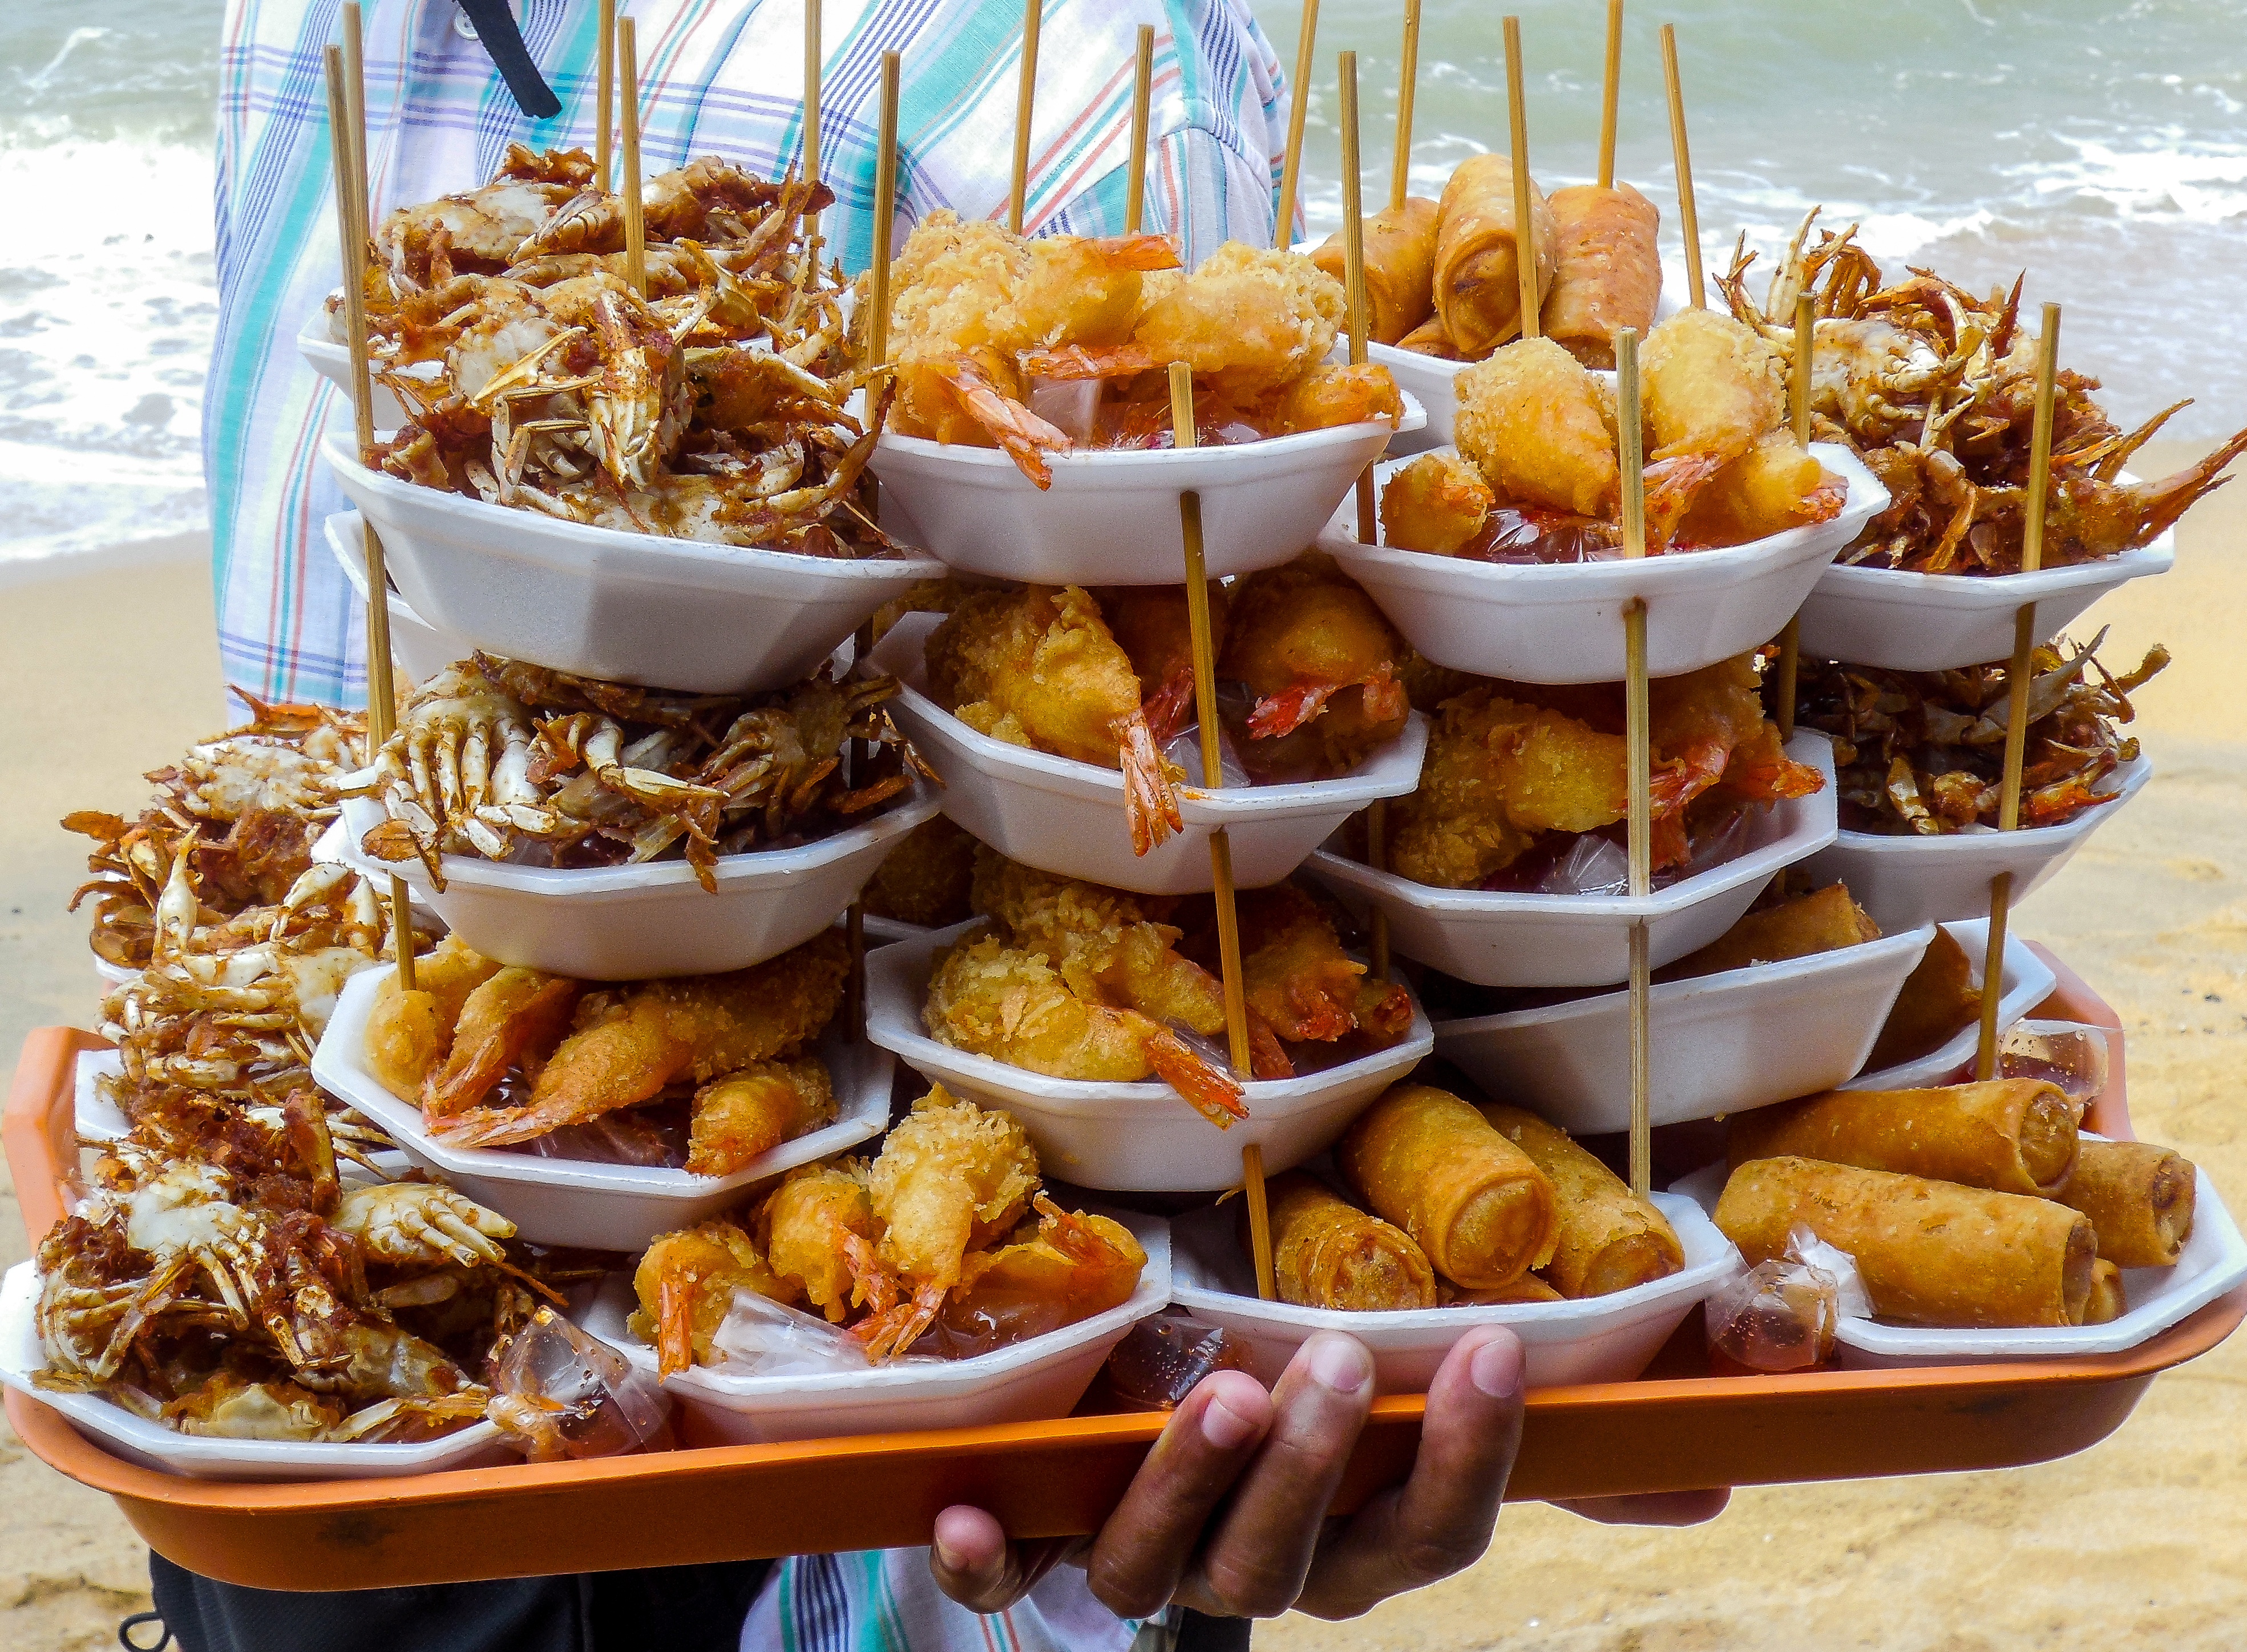
dish, meal, food, breakfast, dessert, cuisine, street food, brunch, junk food, snack food